Dinsmore Bridge

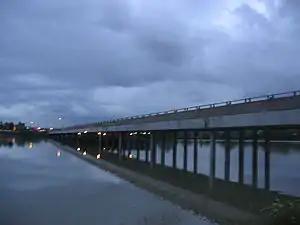

The drab concrete structure, which stands on a series of concrete pillars, opened without ceremony on August 15, 1969. Fears it would be tolled never eventuated. YVR owns and maintains this low-level two-lane bridge, with a pedestrian sidewalk on the west side. Being federal property, signage is in both official languages. Although immediately relieving the Moray Bridge, the 1975 opening of the Arthur Laing Bridge, further increased traffic volumes. The two lanes of traffic from Russ Baker Way merging into one lane to cross the Dinsmore, caused rush hour congestion. Although the widening of Russ Baker Way to accommodate the 1993 opening of the No. 2 Road Bridge initially reduced the left turn to a single lane, further widening has returned the double turn lanes. The bridge provides the most direct access to Richmond Hospital and the WorkSafeBC headquarters, and prior to 1993, served all west Richmond traffic.